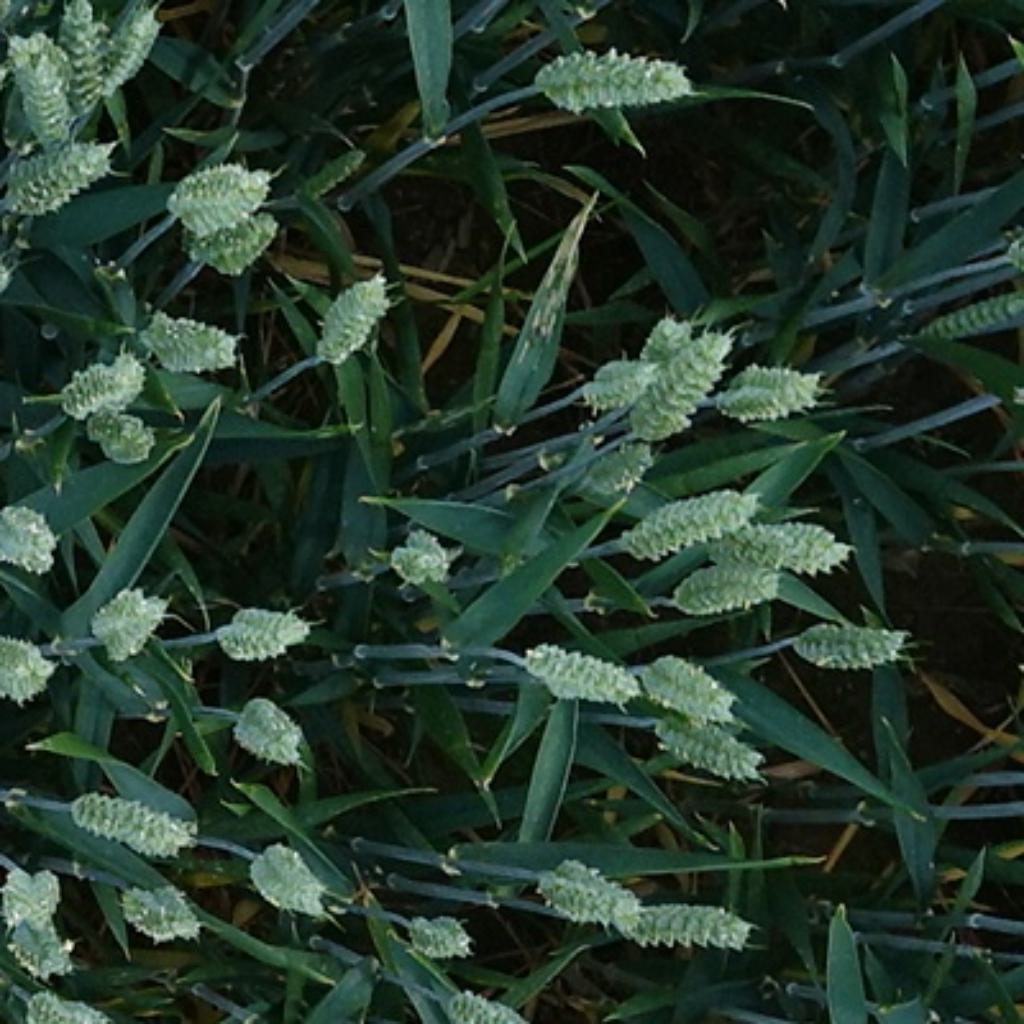
Country: France
Location: VLB
Wheat development stage: Filling